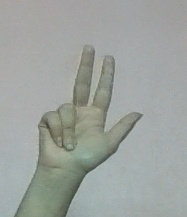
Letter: al